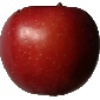
Label: Apple Braeburn 1